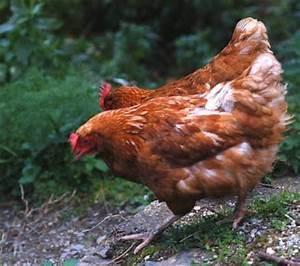
chicken